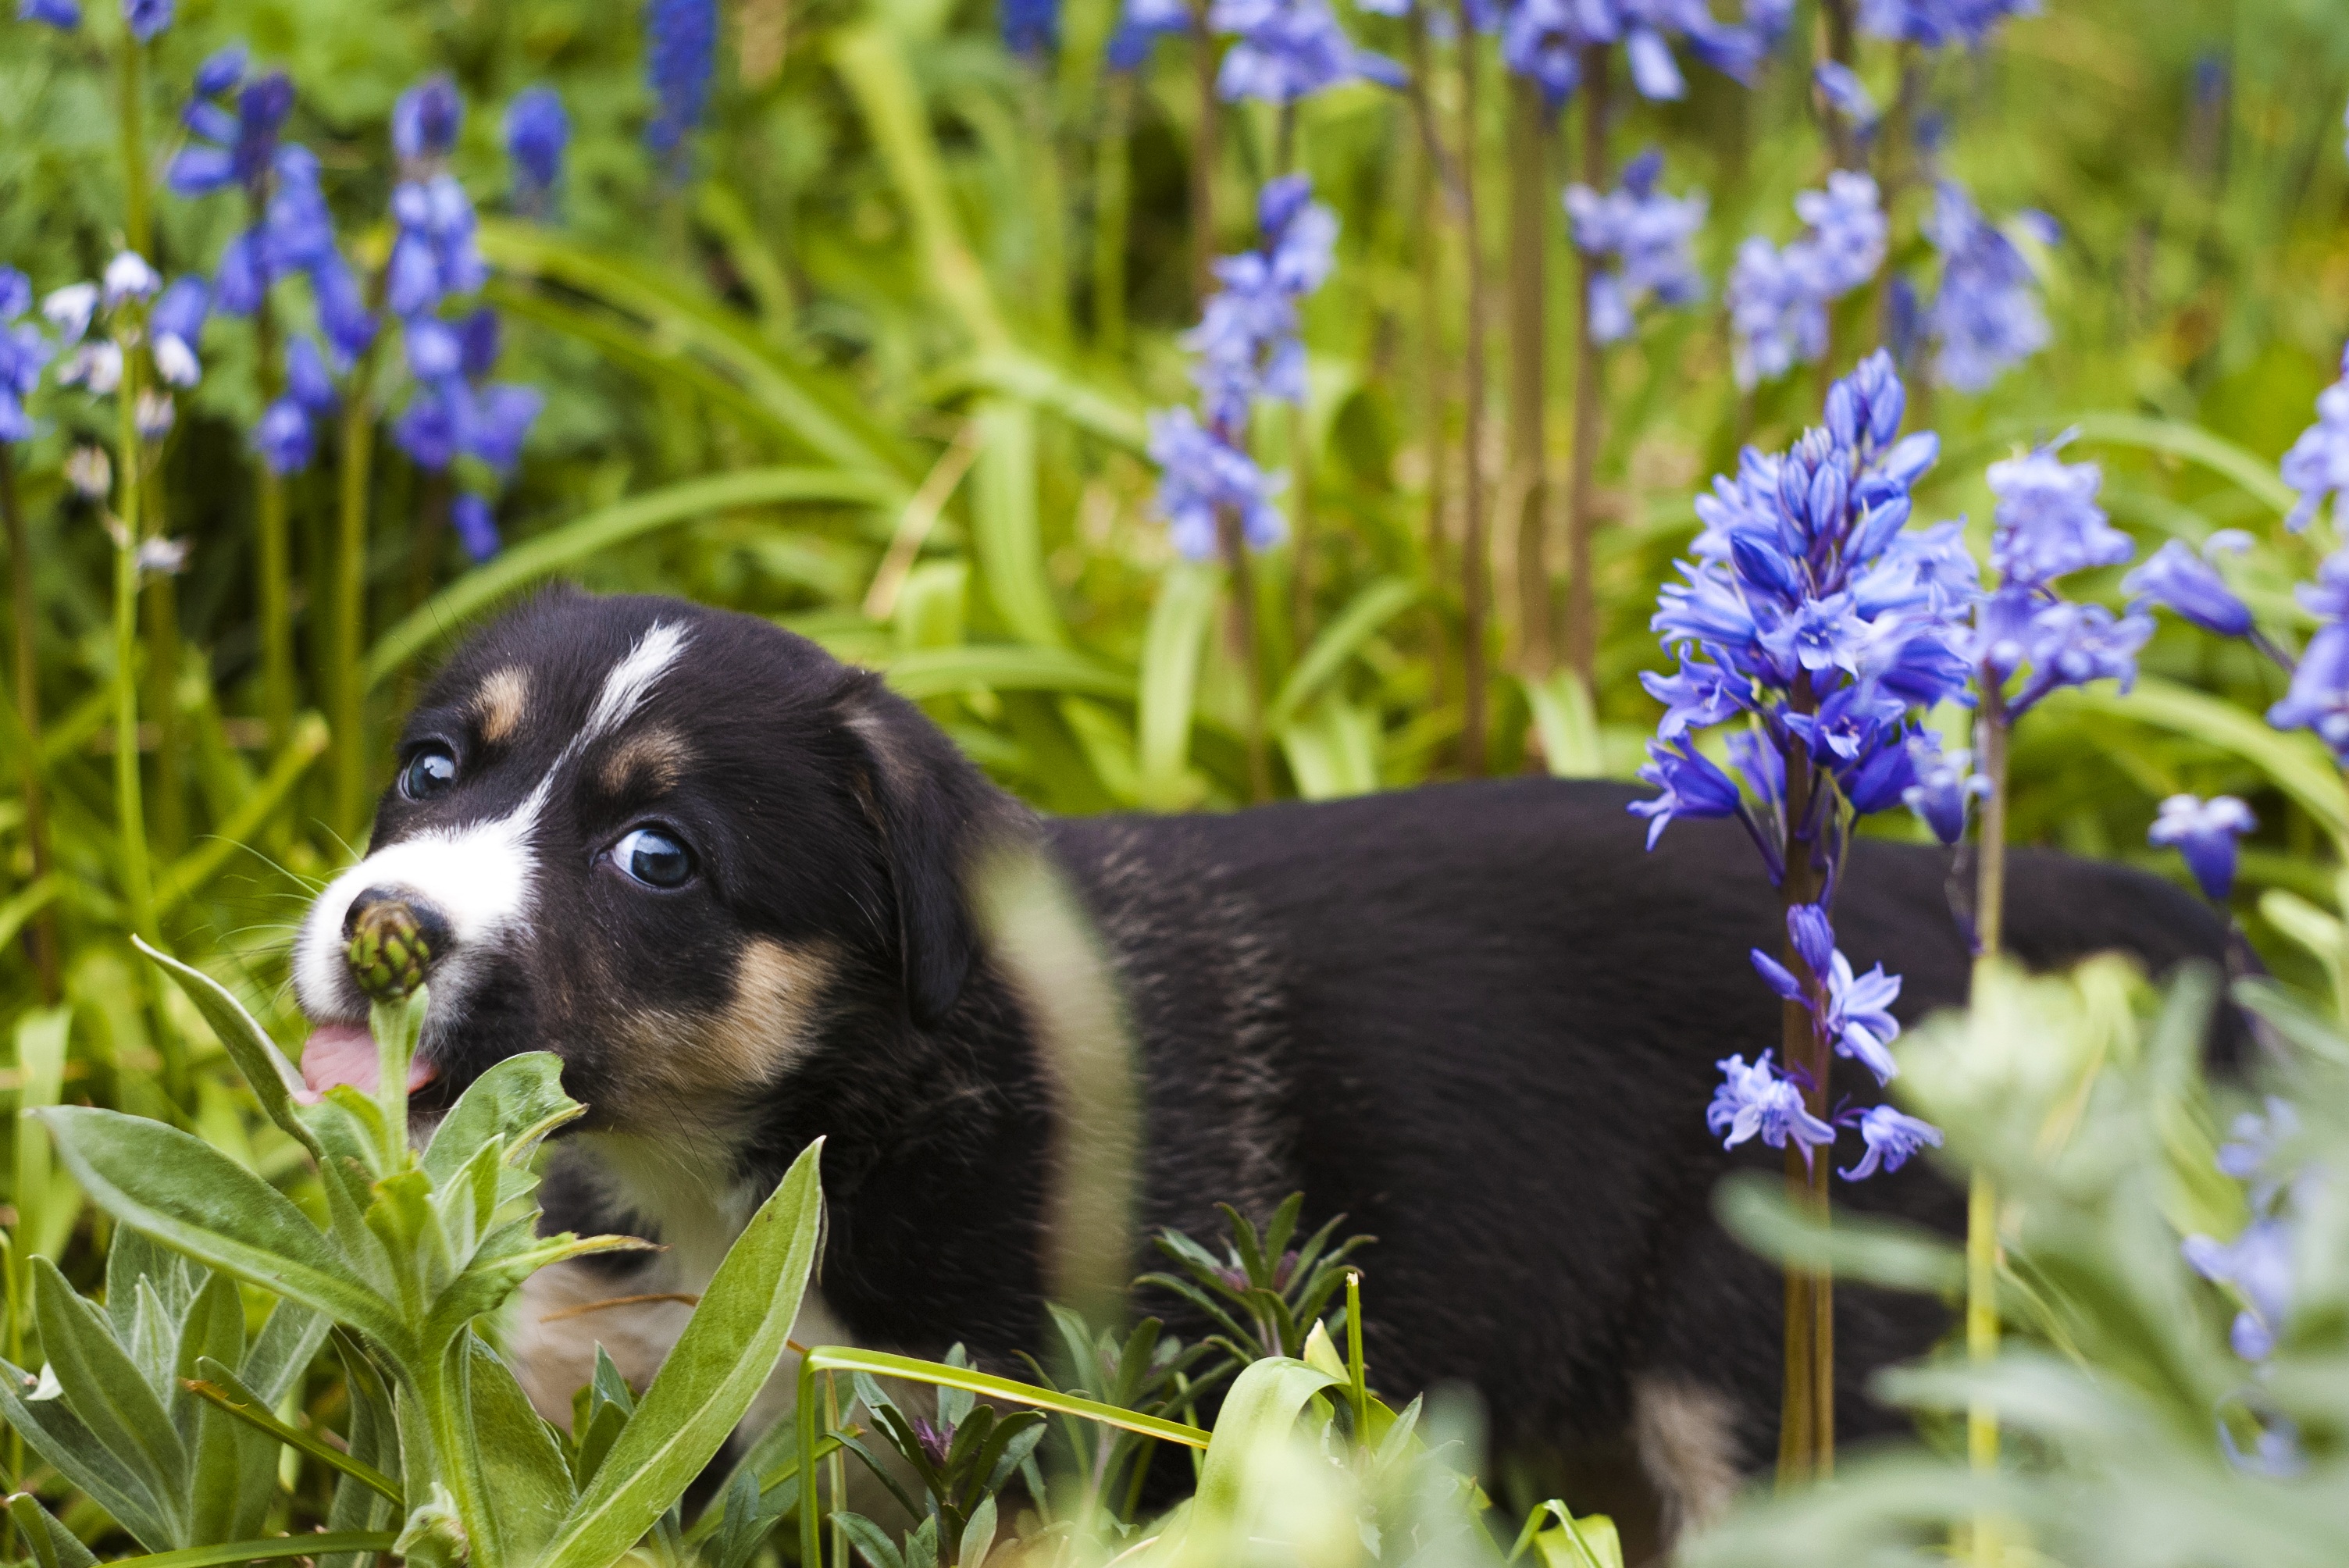
grass, flower, puppy, dog, cute, canine, pet, mammal, garden, flowers, vertebrate, bluebells, doggy, dog like mammal